Garry Templeton

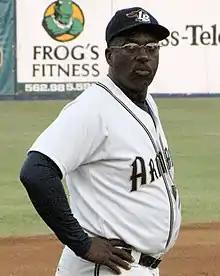
Templeton with the Long Beach Armada in 2009

Garry Lewis Templeton (born March 24, 1956) is an American former professional baseball player and minor league manager. He played as a shortstop in Major League Baseball for the St. Louis Cardinals, San Diego Padres and New York Mets from 1976 to 1991. He was inducted into the Padres Hall of Fame.